Feudal barony of Dunster

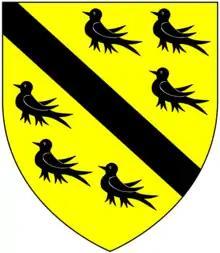
Arms of Luttrell: "Or, a bend between six martlets sable"

Lady Elizabeth Luttrell (died 1395), wife of Sir Andrew Luttrell (died 1378/81), of Chilton, Devon, and a daughter of Hugh de Courtenay, 2nd Earl of Devon (1303–1377) of Tiverton Castle and widow of Sir John de Vere, son of the Earl of Oxford, who purchased the reversion of the Mohun estates in 1376 for 5,000 marks.